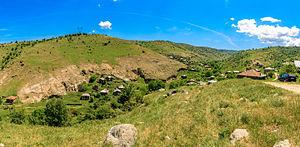
Poltchichté est un village du sud de la Macédoine du Nord, situé dans la municipalité de Prilep. Le village comptait 31 habitants en 2002.